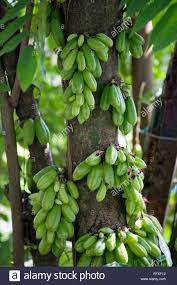
Label: others